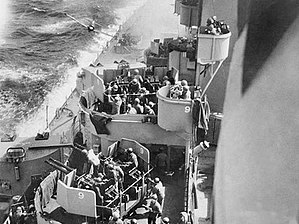
Kamikaze
Kamikazeflyver på vej mod amerikansk krigsskib.
"Kamikaze betyder ""guddommelig vind"" på japansk. Oprindeligt blev udtrykket brugt om en kraftig storm, der i 1281 udslettede Kublai Khans flåde, og dermed reddede Japan fra invasion. Under anden verdenskrig blev det genoplivet som navn for de selvmordspiloter, den japanske kejser sendte i krig. Under anden verdenskrig var shinto statsreligion i Japan, og kejseren havde guddommelige rettigheder og kunne derfor kræve de ofre.